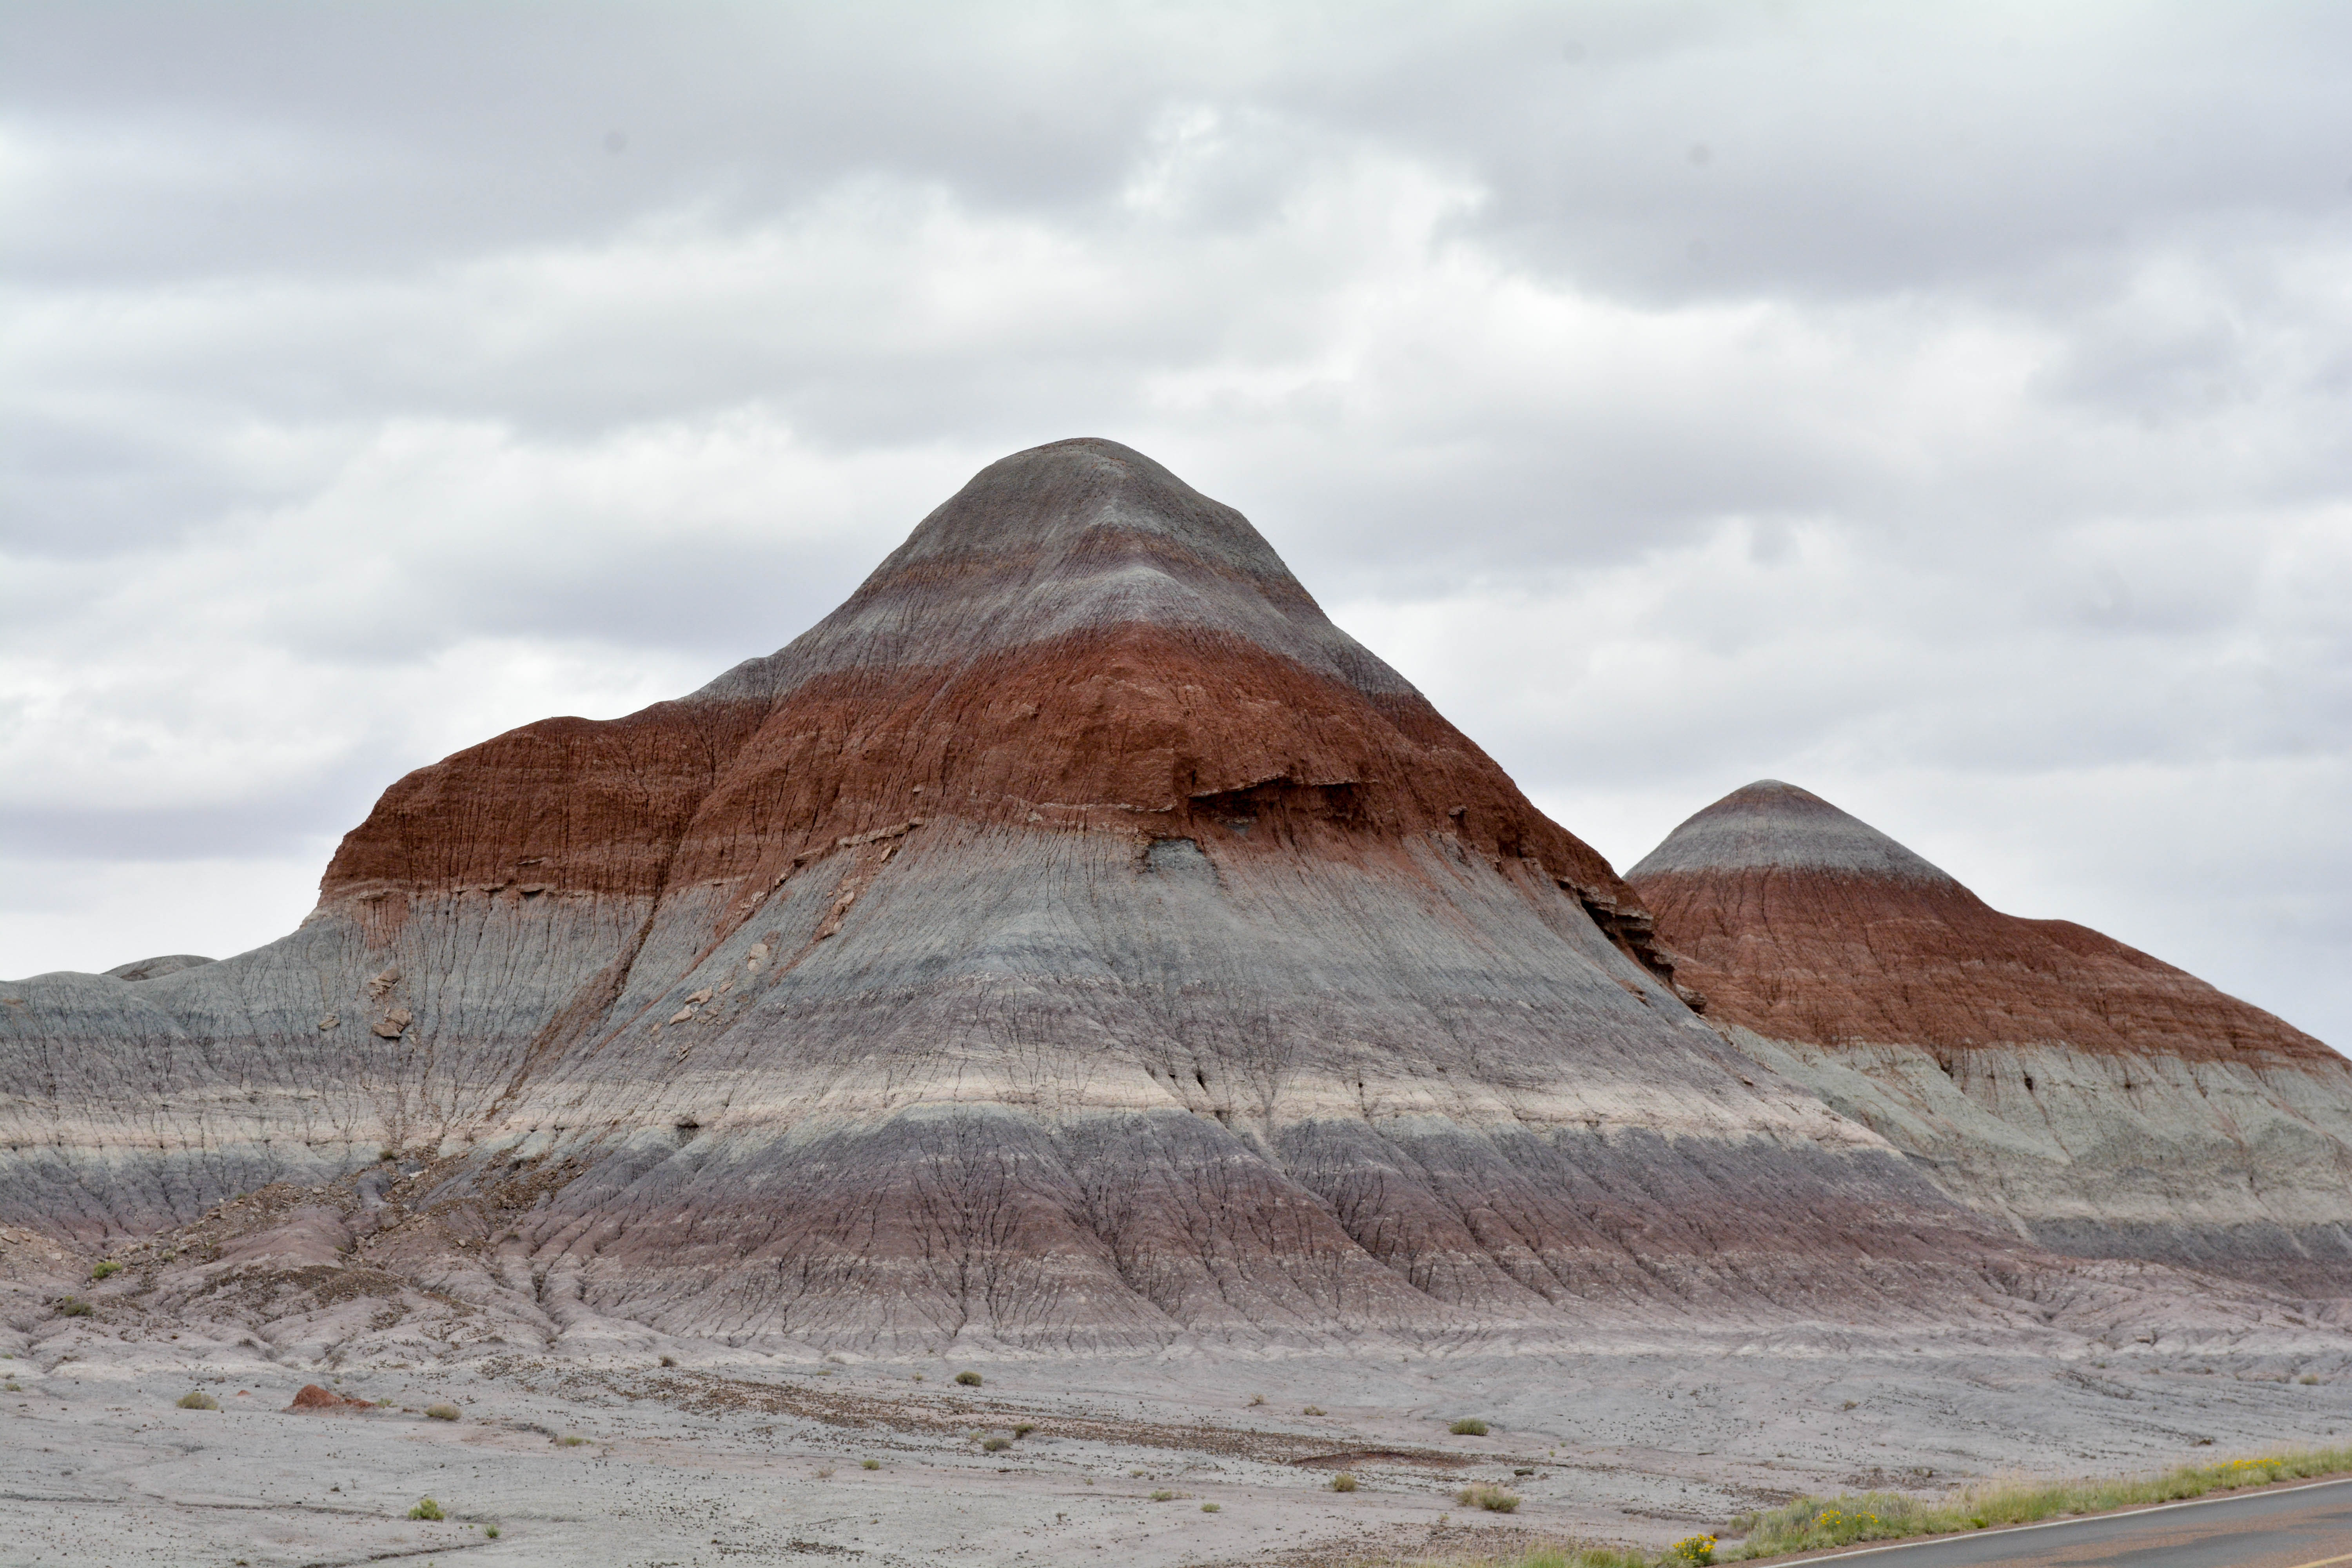
landscape, rock, mountain, hill, monument, formation, terrain, material, ridge, geology, badlands, plateau, marccooper, painteddesert, petrifiedforest, route66, holbrook, arizonalandscape, fell, butte, landform, geographical feature, mountainous landforms